RoboCop 2

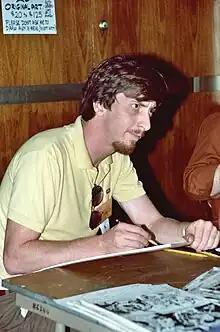
Frank Miller in 1982. His script for "RoboCop 2" went through four drafts, and he later used an early treatment for a comic book series.

In order for a sequel to still be possible, Orion had to sign a waiver to develop other "RoboCop" scripts, and, before he was fired, Neumeier recommended two popular comic book authors to write them: Alan Moore and Frank Miller. Moore declined the offer, citing a lack of interest in working on movies. Miller, who had become popular for his edgy, "tragic hero" take on the Batman character, signed on to the project after Miner and Neumeier had been fired. His script went through four drafts. While there had been no reports of Miller taking influence from Neumeier's script, "The Corporate Wars", both versions of the script have several things in common, including the concepts of corporate executives trying to buy out entire governments and highly addictive drugs causing mass violence.